Sheridan Reserve Center

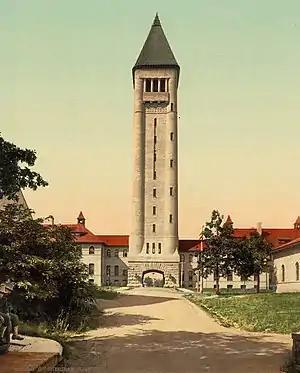
Fort Sheridan water tower and barracks complex

The Philip H. Sheridan Reserve Center is the former Fort Sheridan now in Lake Forest, Highwood, and Highland Park in Lake County, Illinois, United States. It was originally established as a United States Army Post named after Civil War Cavalry General Philip Sheridan, to honor his services to Chicago. When the main fort was officially closed by the Army on May 3, 1993, the majority of the property was sold by the Department of Defense to commercial land developers. Most of the original housing structures were then refurbished and resold as a residential community. Other buildings were given to cultural organizations like Midwest Young Artists, the largest youth music program in the Midwest. Approximately of the southern end of the original post were retained by the Army; there the Army now operates the Sheridan Reserve Center complex.